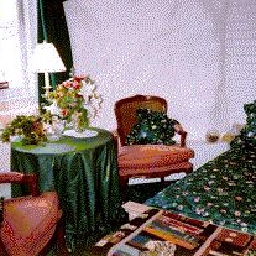
Room type: bedroom